Bebe's Kids (video game)

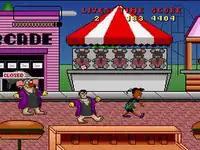
The player has to fight these two evil mascots in this screenshot.

The player controls either LaShawn or Kahlil, as they devastate Fun World, the Disneylandesque theme park shown in the film. Similar to both Konami's "The Simpsons" and Kaneko's "B. Rap Boys": Players must watch out for security guards, disgruntled mascots, and pirates (that are employees of the theme park). Other stages include a haunted house, a pirate ship, and the pits. Both characters have their own special attacks.